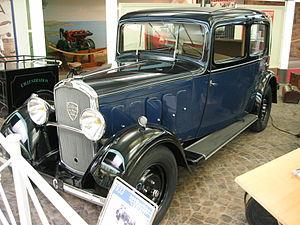
Peugeot 301 - Musée Peugeot Sochaux.
La Peugeot 301 est une automobile du constructeur français Peugeot produite entre 1932 et 1936.
La Communale est un film français de Jean L'Hôte, adaptation de son roman homonyme. Le film est sorti en 1965.